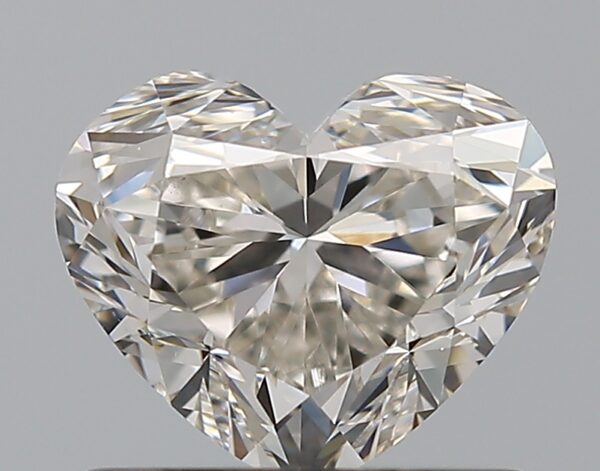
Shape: heart
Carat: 0.9
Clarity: VS2
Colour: J
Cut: VG
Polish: EX
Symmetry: VG
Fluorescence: N
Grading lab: GIA
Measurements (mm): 5.52 x 6.64 x 3.92